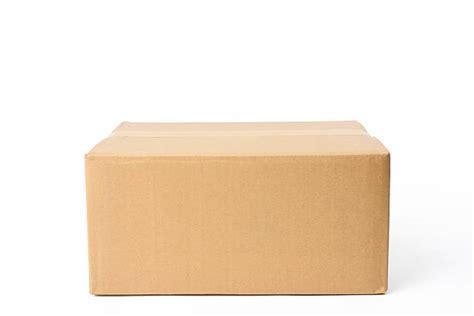
Label: cardboard